Kampfgeschwader 76

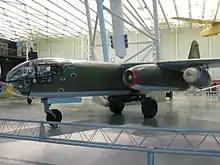
The sole preserved Arado Ar 234, which served with KG 76 in Norway.

On 9 December it lost two Ju 88s in a collision during an air battle with No. 272 Squadron RAF Bristol Beaufighters. On 4 January 1943 another pilot was wounded. Another Ju 88 was lost and the pilot of another wounded in an attack on Thelepte airfield. USAAF Curtiss P-40 Warhawks of the 59th Fighter Squadron, 33rd Fighter Group intercepted. The Ju 88s managed to bomb the airfield damaging two P-40s. On the 15 January another loss was reported. Three days later on 18 January, "Staffelkapitän" of 1. "Staffel", Günther Haussmann and his experiences crew were reported missing. After another loss on 22 January, 2. "Staffel" lost its commanding officer "Oberleutnant" Fritz Köhler. Another loss was reported on 8 and 21 February. On 3 and 5 March I. "Gruppe" lost an aircraft on each night. The latter loss was in the area No. 89 Squadron RAF night fighters operated.